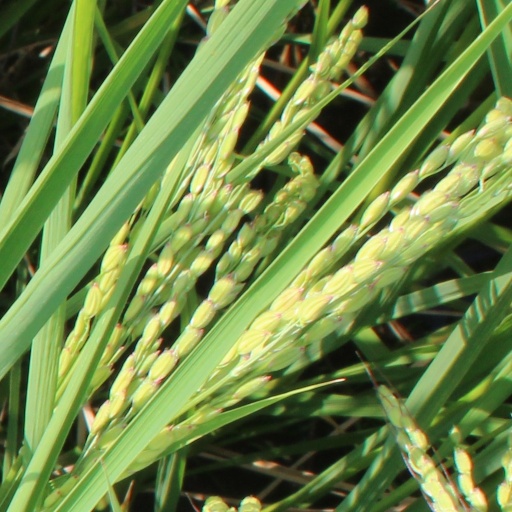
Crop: rice